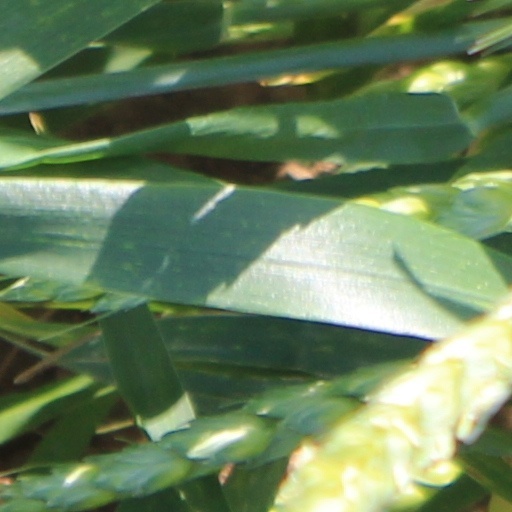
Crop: wheat